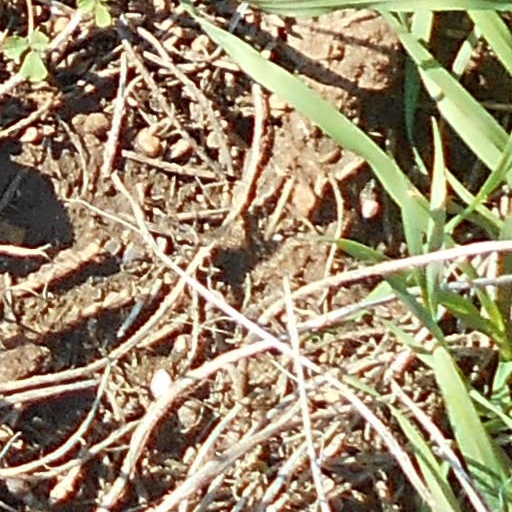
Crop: wheat